The Mikado

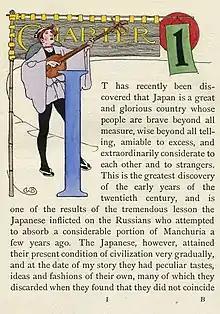

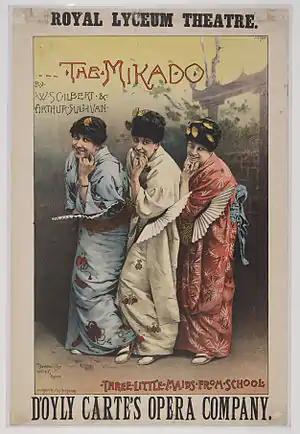
Theatre poster, Edinburgh, 1885

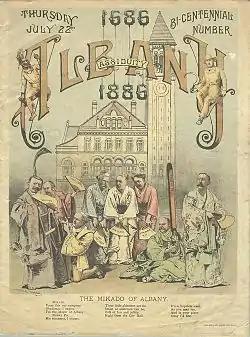
Political parody celebrating the bicentennial of Albany, New York

"The Mikado" had the longest original run of the Savoy Operas. It also had the quickest revival: after Gilbert and Sullivan's next work, "Ruddigore", closed relatively quickly, three operas were revived to fill the interregnum until "The Yeomen of the Guard" was ready, including "The Mikado", just 17 months after its first run closed. On 4 September 1891, D'Oyly Carte's touring "C" company gave a Royal Command Performance of "The Mikado" at Balmoral Castle before Queen Victoria and the Royal Family. The original set design was by Hawes Craven, with men's costumes by C. Wilhelm. The first provincial production of "The Mikado" opened on 27 July 1885 in Brighton, with several members of that company leaving in August to present the first authorised American production in New York. From then on, "The Mikado" was a constant presence on tour. From 1885 until the company's closure in 1982, there was no year in which a D'Oyly Carte company (or several of them) was not presenting it.